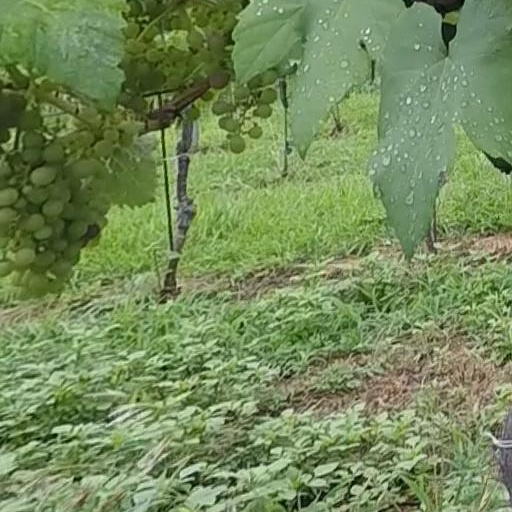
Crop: grape